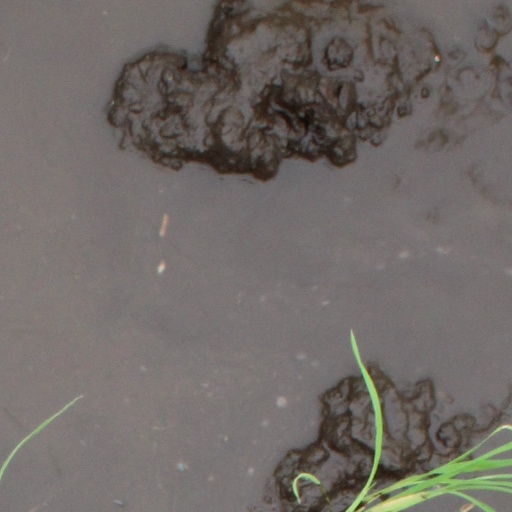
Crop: rice